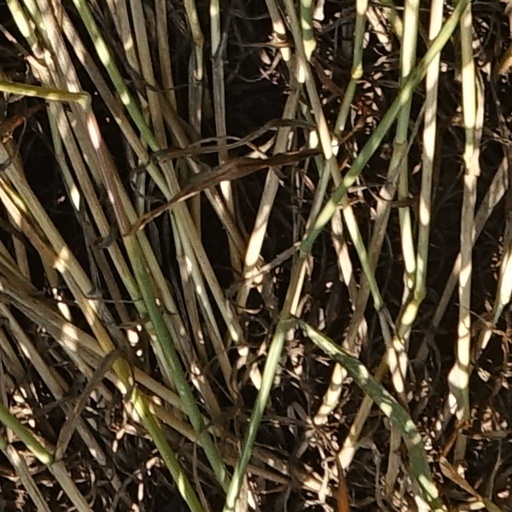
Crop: wheat